Beam and Warming scheme

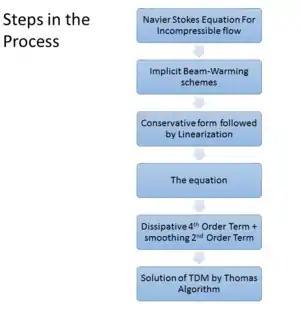

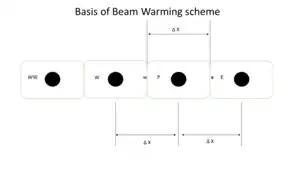

This resulted system of linear equations can be solved using the modified tridiagonal matrix algorithm, also known as the Thomas algorithm.